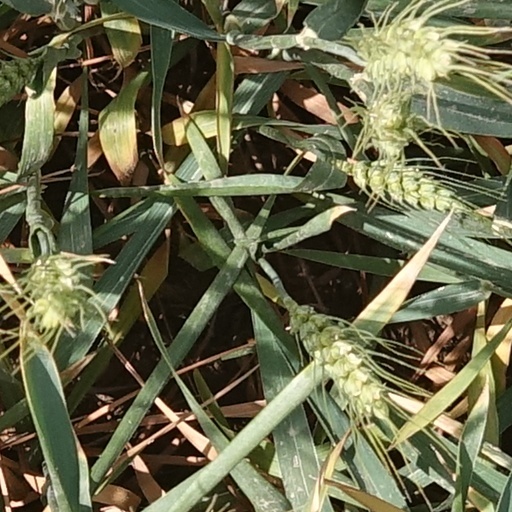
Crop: wheat